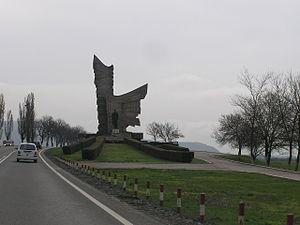
Păuliș est une commune du județ d'Arad, Roumanie qui compte 4 120 habitants.